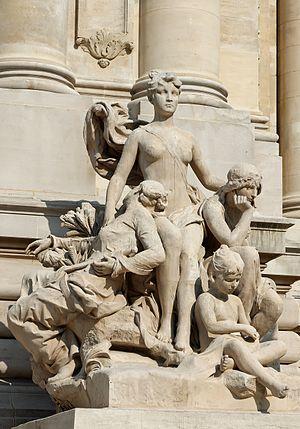
La Seine et ses affluents par Désiré-Maurice Ferrary (1852-1904). Groupe en ronde-bosse situé à droite de l'entrée du Petit Palais, à Paris.
Désiré Maurice Ferrary, né à Embrun le 8 août 1852 et mort à Paris le 24 novembre 1904, est un sculpteur français.